Sky position (RA, Dec in degrees): 140.176, 4.595
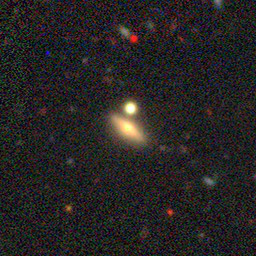
Galaxy morphology: Edge-on Galaxies with Bulge